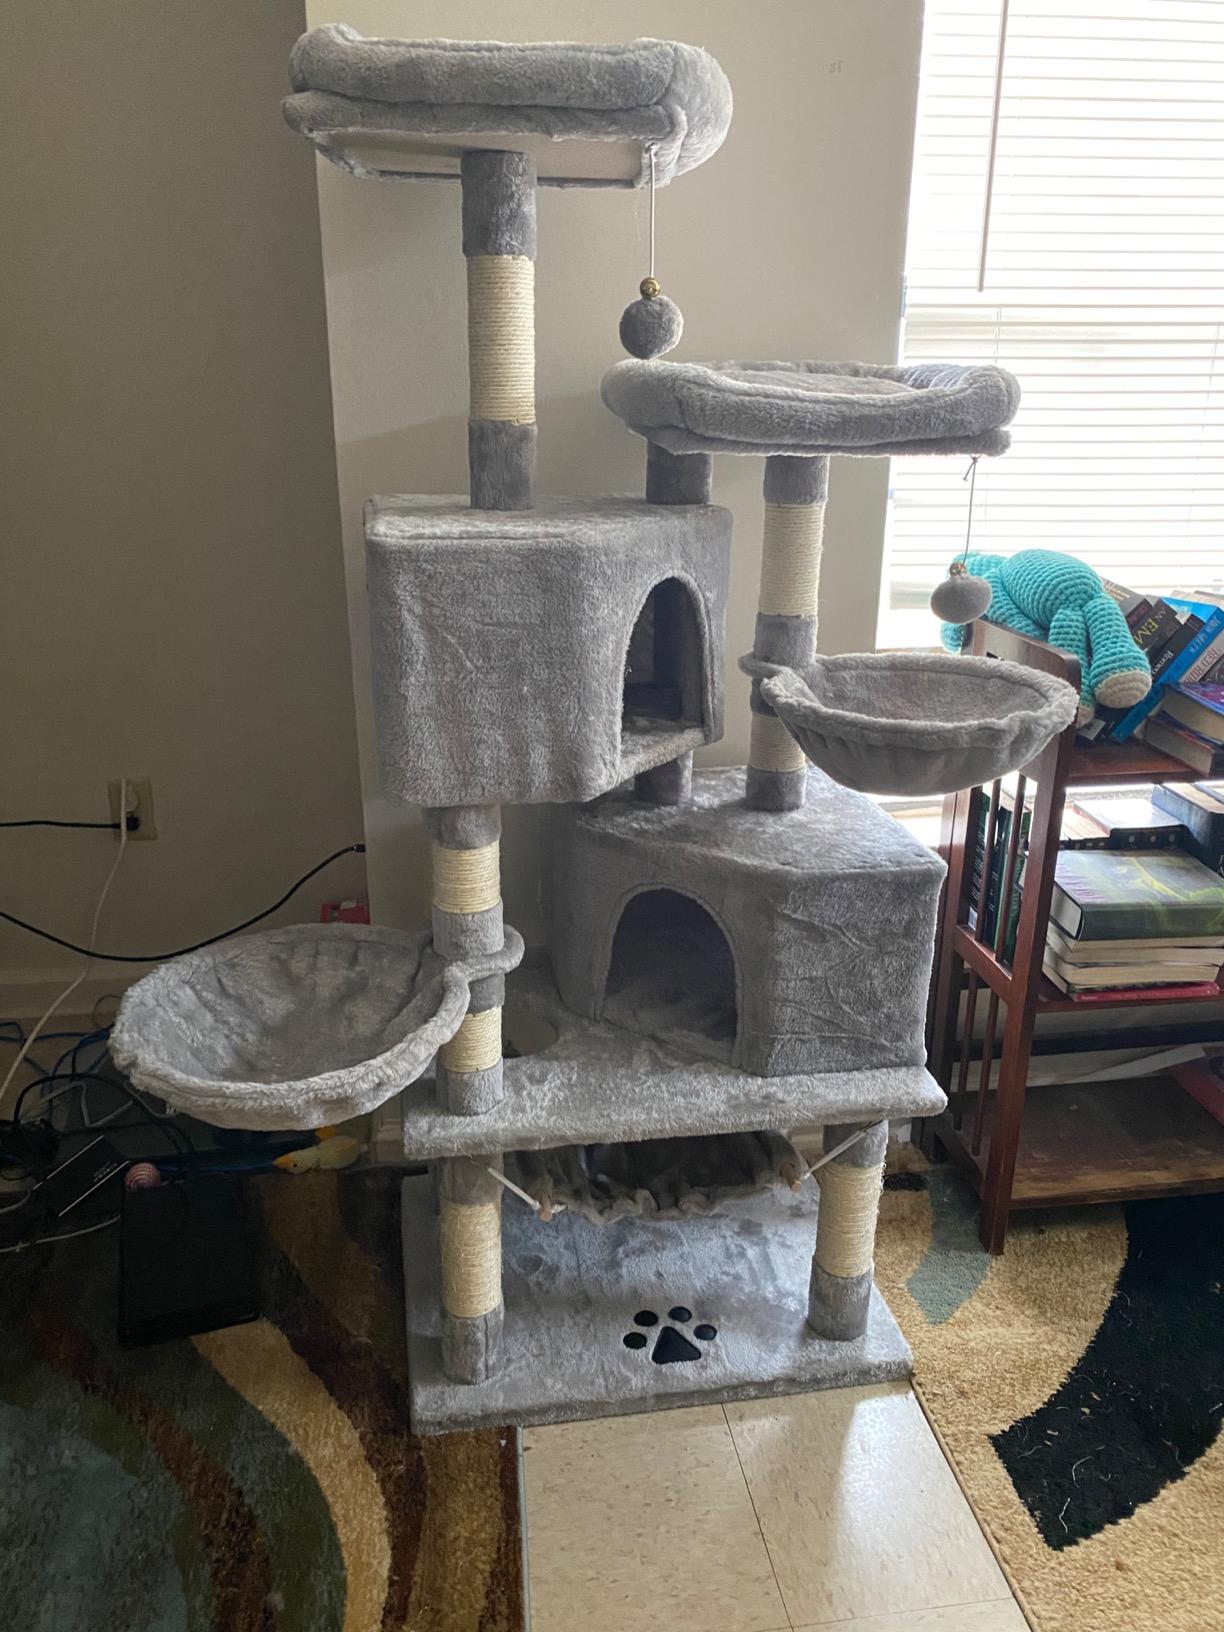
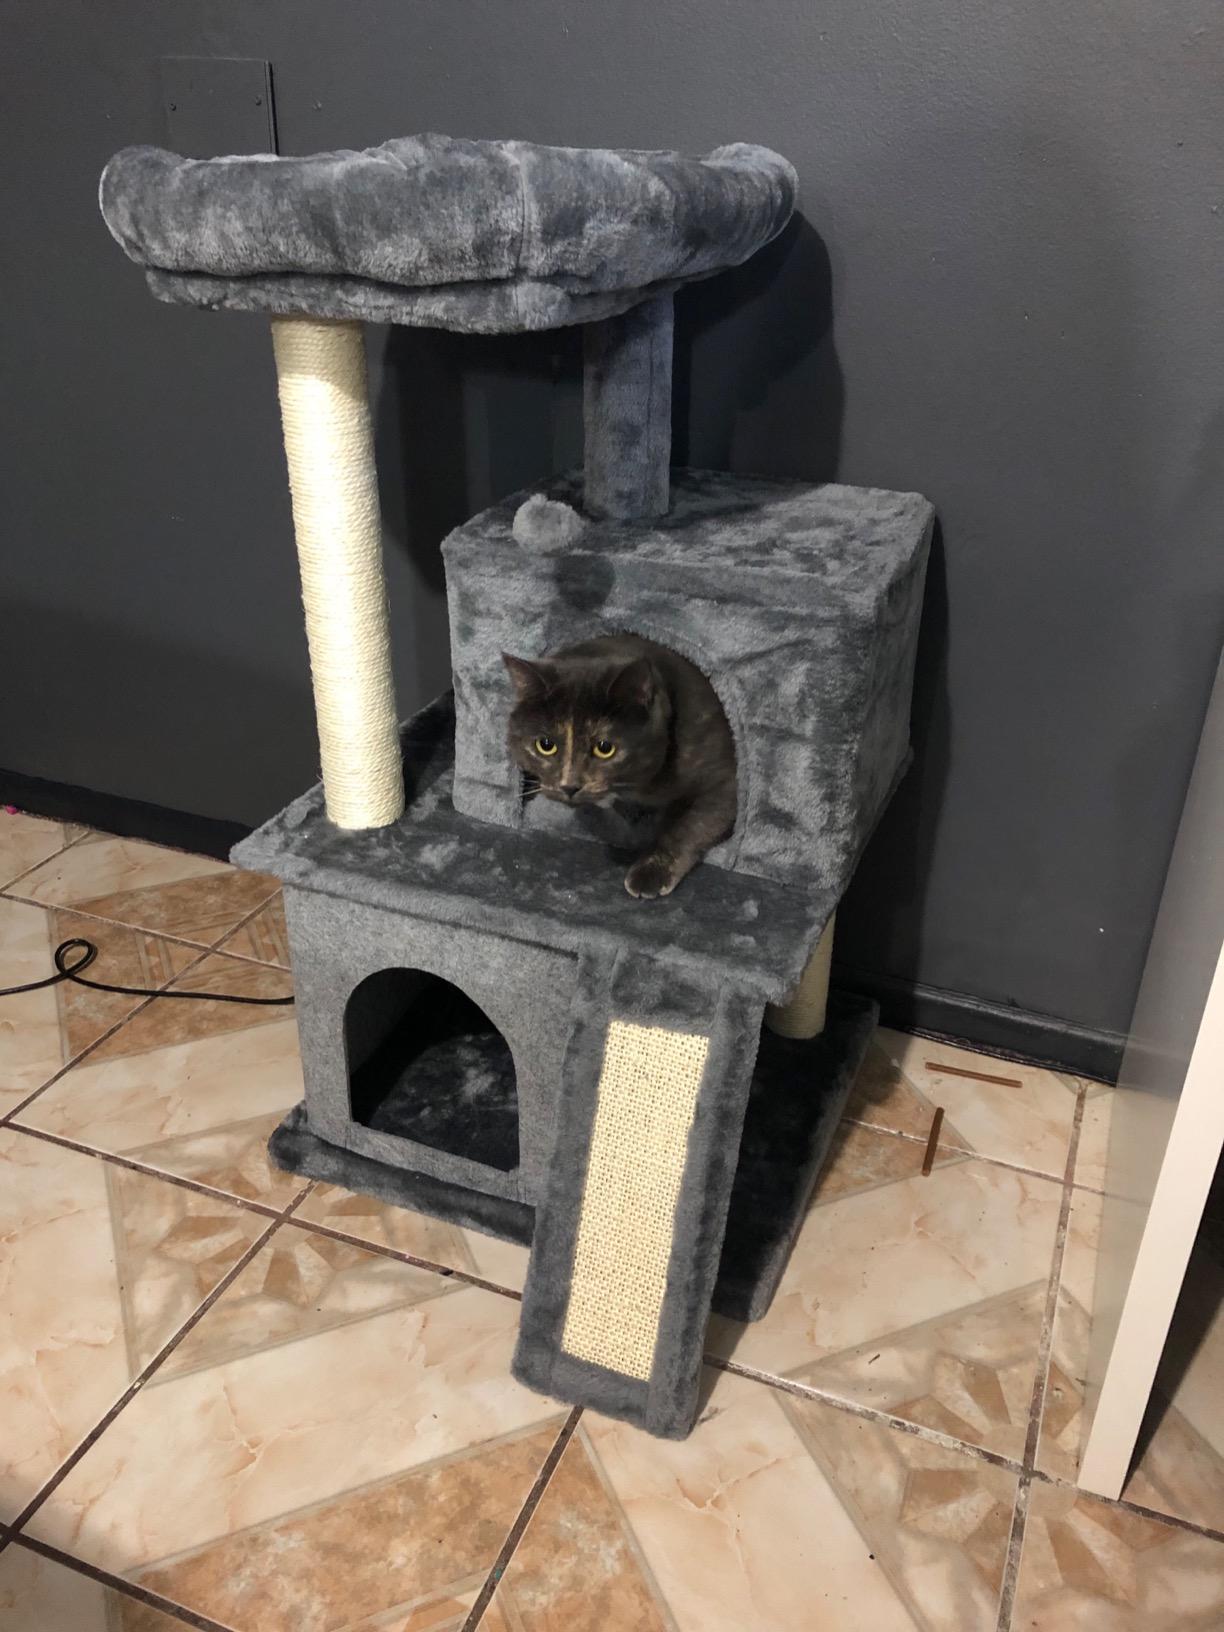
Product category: items_cat tree
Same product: no